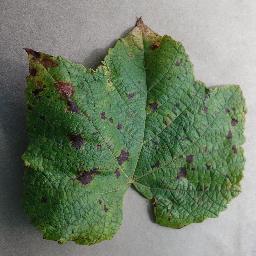
Label: Grape___Leaf_blight_(Isariopsis_Leaf_Spot)